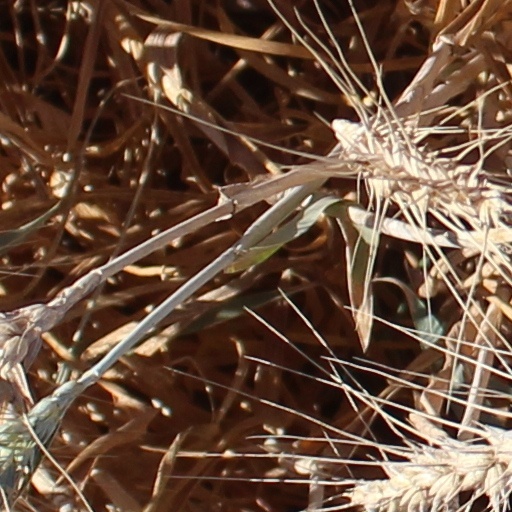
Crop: wheat